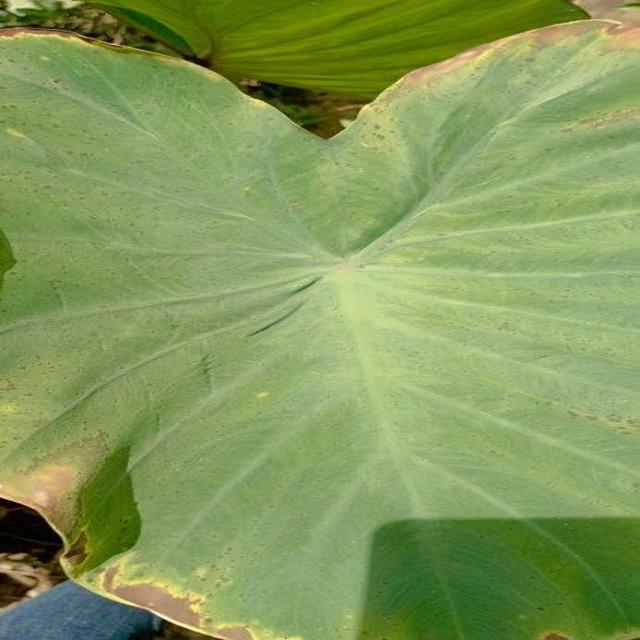
Label: Mid_Blight